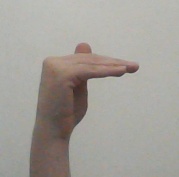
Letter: khaa